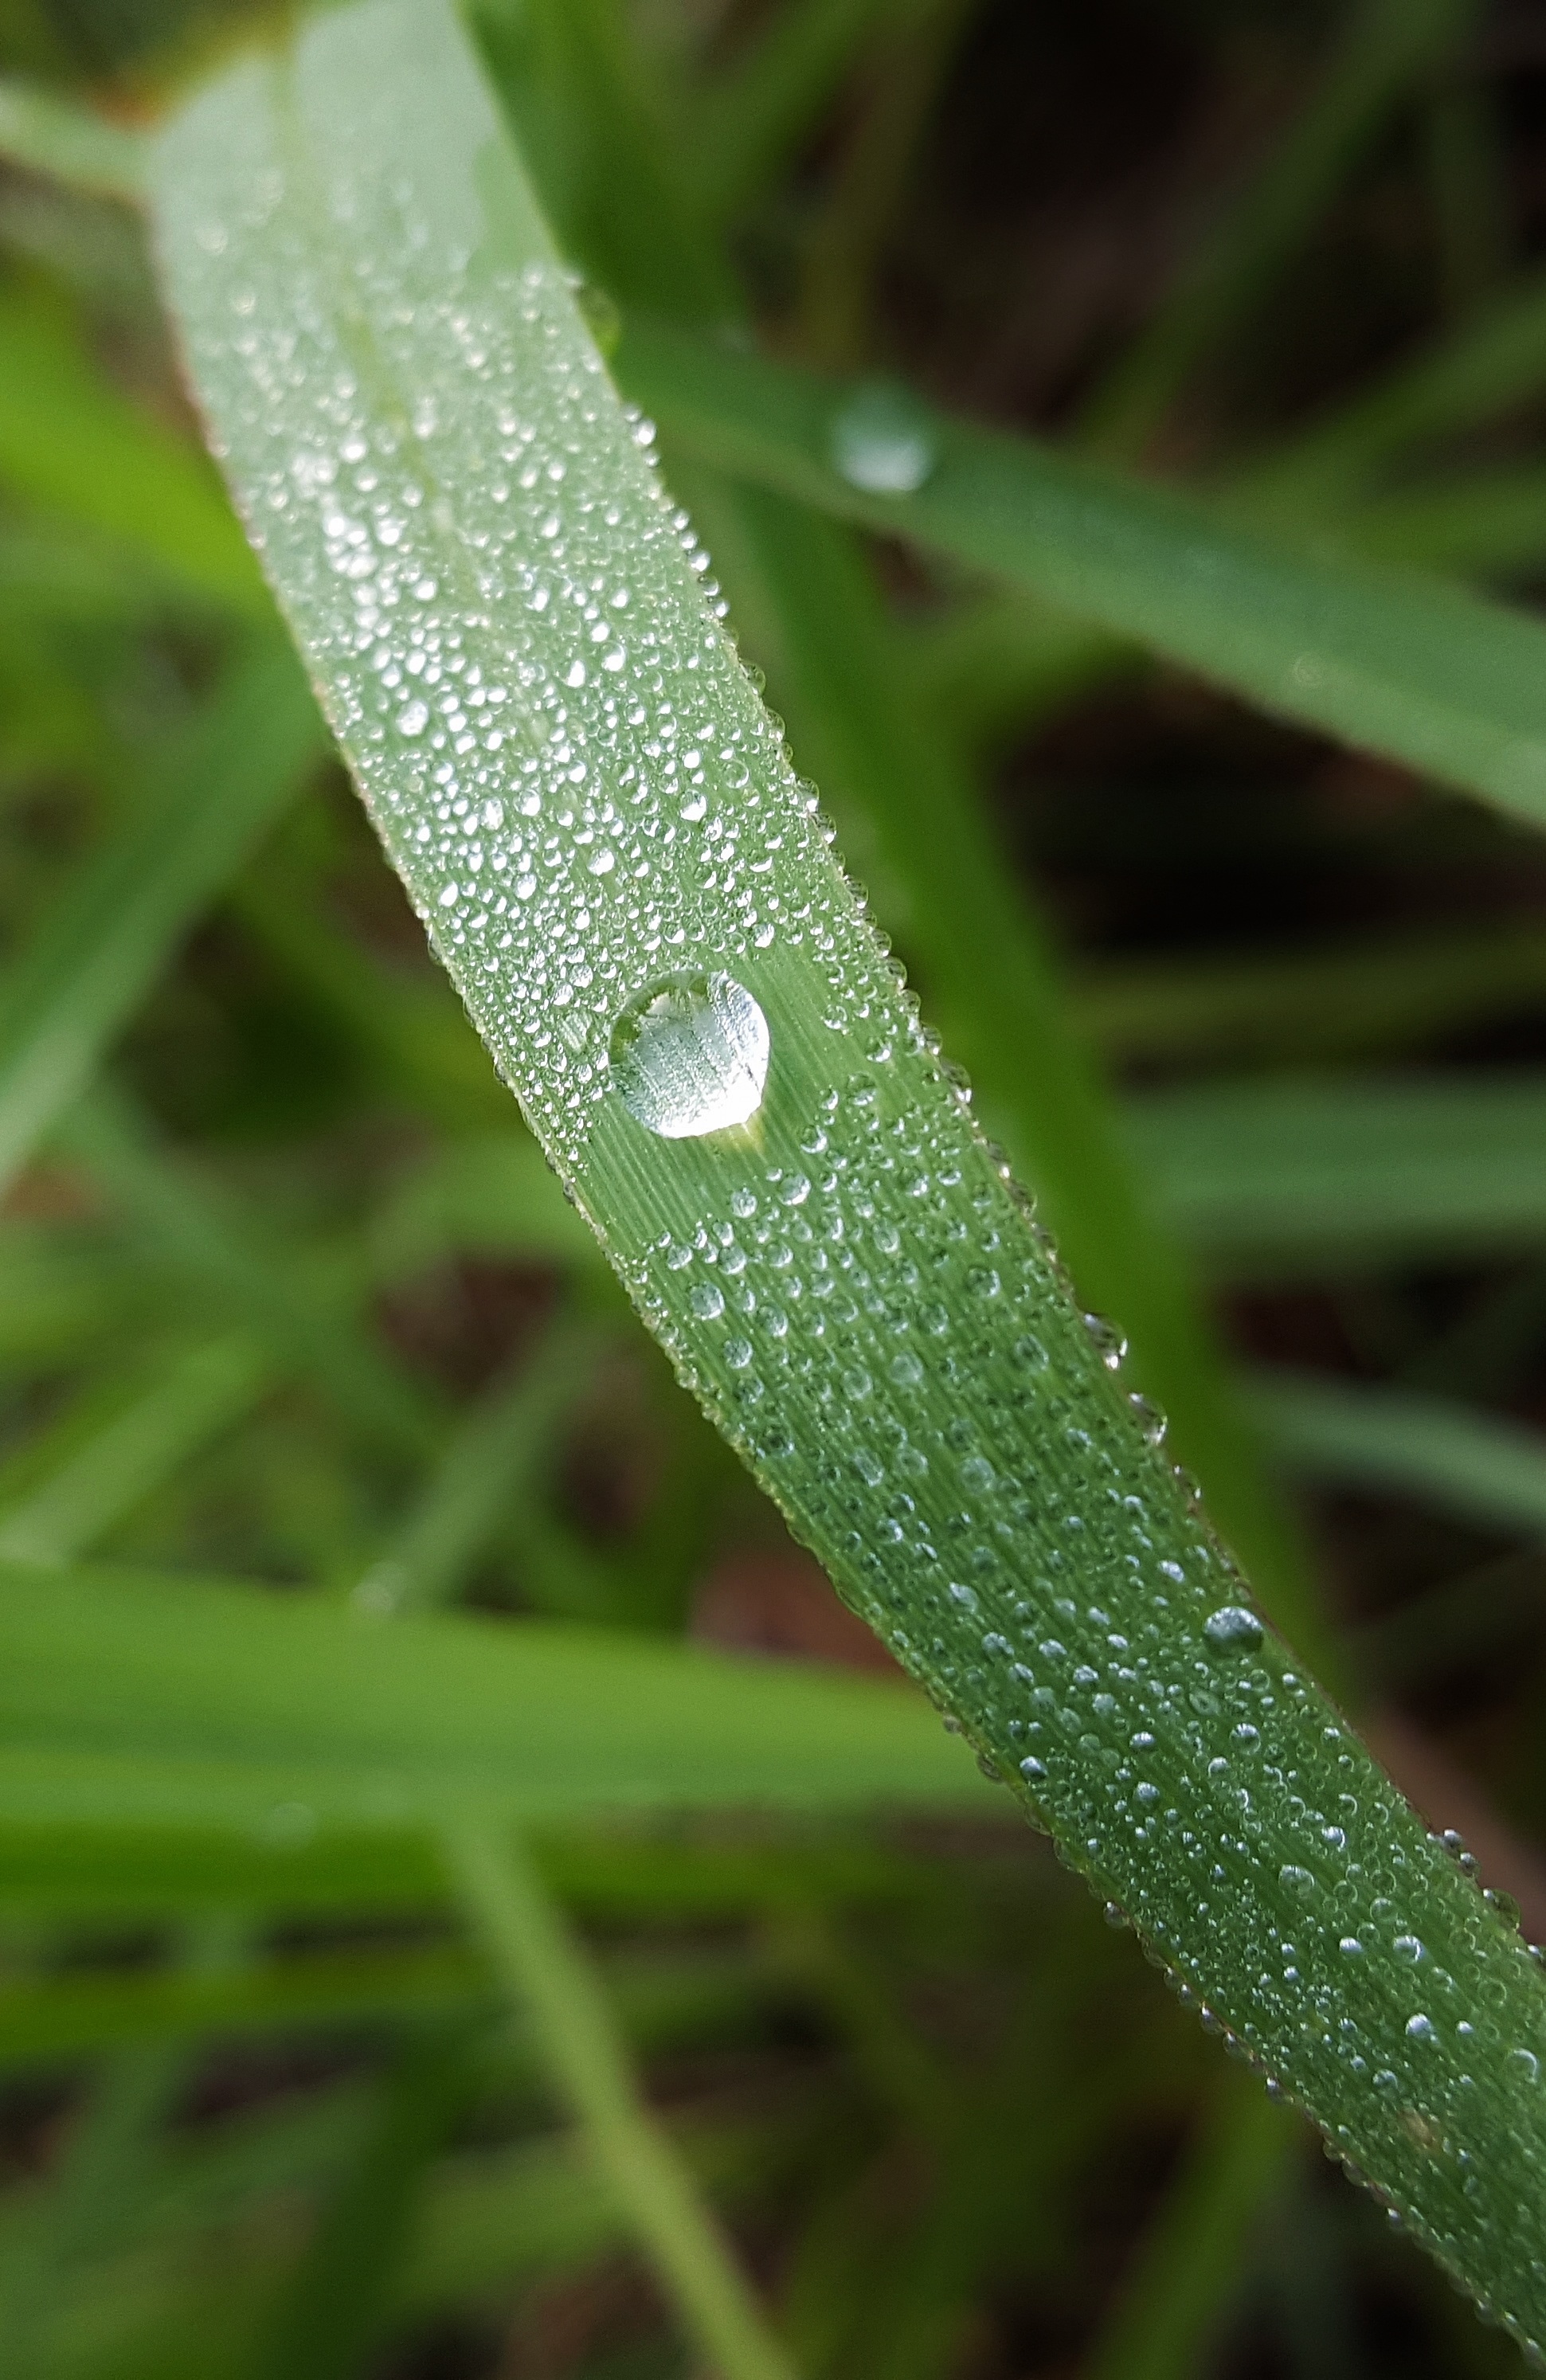
water, nature, grass, drop, dew, plant, photography, leaf, flower, wet, green, botany, flora, dew drop, morning dew, close up, blade of grass, droplets, beads, glisten, moisture, macro photography, beading, glistening, annual plant, grass family, plant stem, land plant